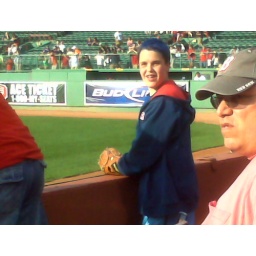
At the Red Sox in the right field box watching the Rays batting practice